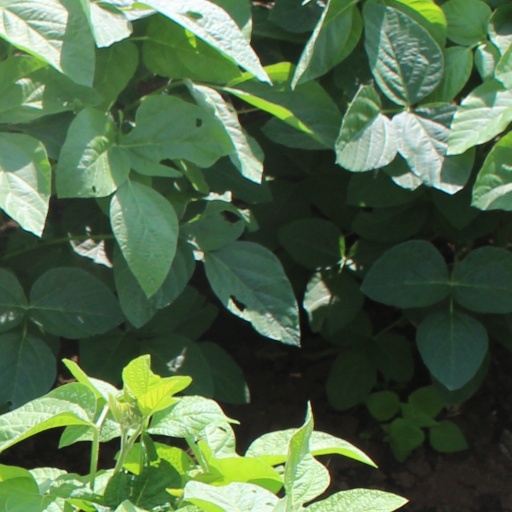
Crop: soybean